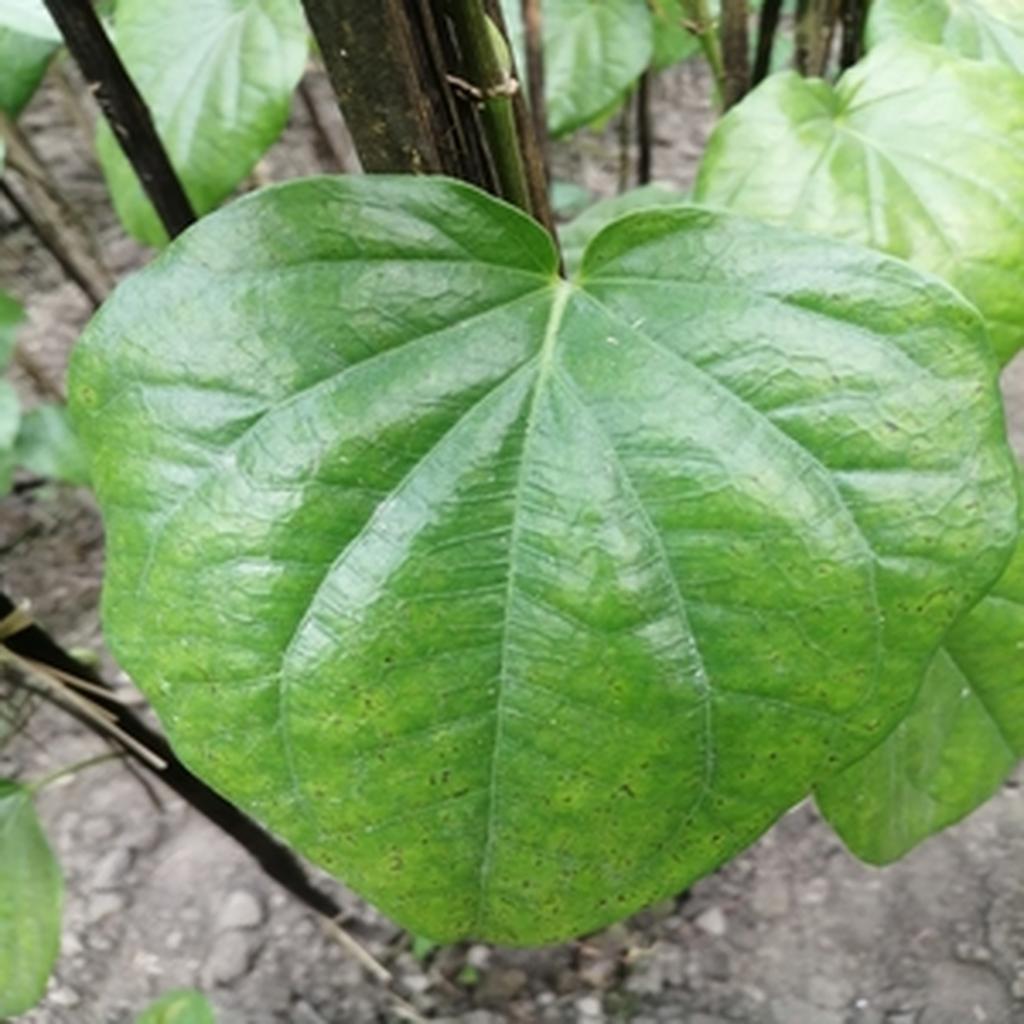
Label: Leaf_Spot